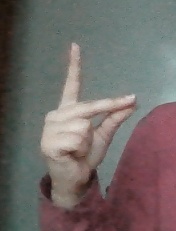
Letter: ta